Telectronics

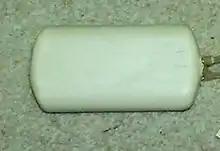
Telectronics first pacemaker model P1, 1964

The company's first model, designated P1, was implanted in three volunteer terminally ill patients in December 1964 - January 1965, while 2 control samples were retained in a 37 °C. saline bath. This initial design used PNP - NPN electronics to deliver a 2 millisecond pulse to the Jeffcoat epicardial electrodes, and was powered by 4 Mallory mercuric oxide zinc cells (mercury battery), all encapsulated in epoxy resin with a final dip coat of a mix of epoxy and titanium dioxide. All 3 implants failed in ability to maintain capture of the heart after periods of up to 35 weeks. These failures were later proven to be due to the excessively large surface area of the electrodes.